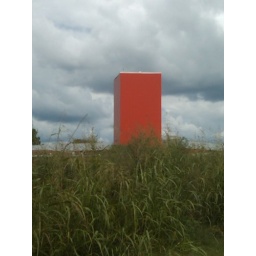
This four-story cadmium red monolith lounges out in a field near the West Nashville Green Way path.It is hypnotizing.